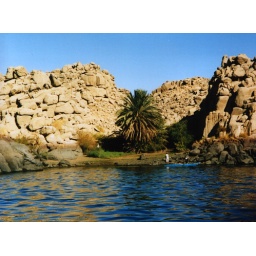
tree by lake on the nile